Fort Canning Hill

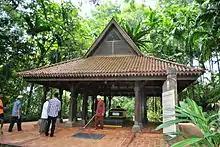
Keramat Iskandar Shah

The area became known as Central Park in 1972 when the land previously used by the British armed forces was combined with King George V Jubilee Park. The park was then renamed Fort Canning Park on 1 November 1981 by Lee Kuan Yew, and converted into a historical park.